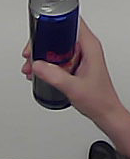
Product: redbull_energydrink